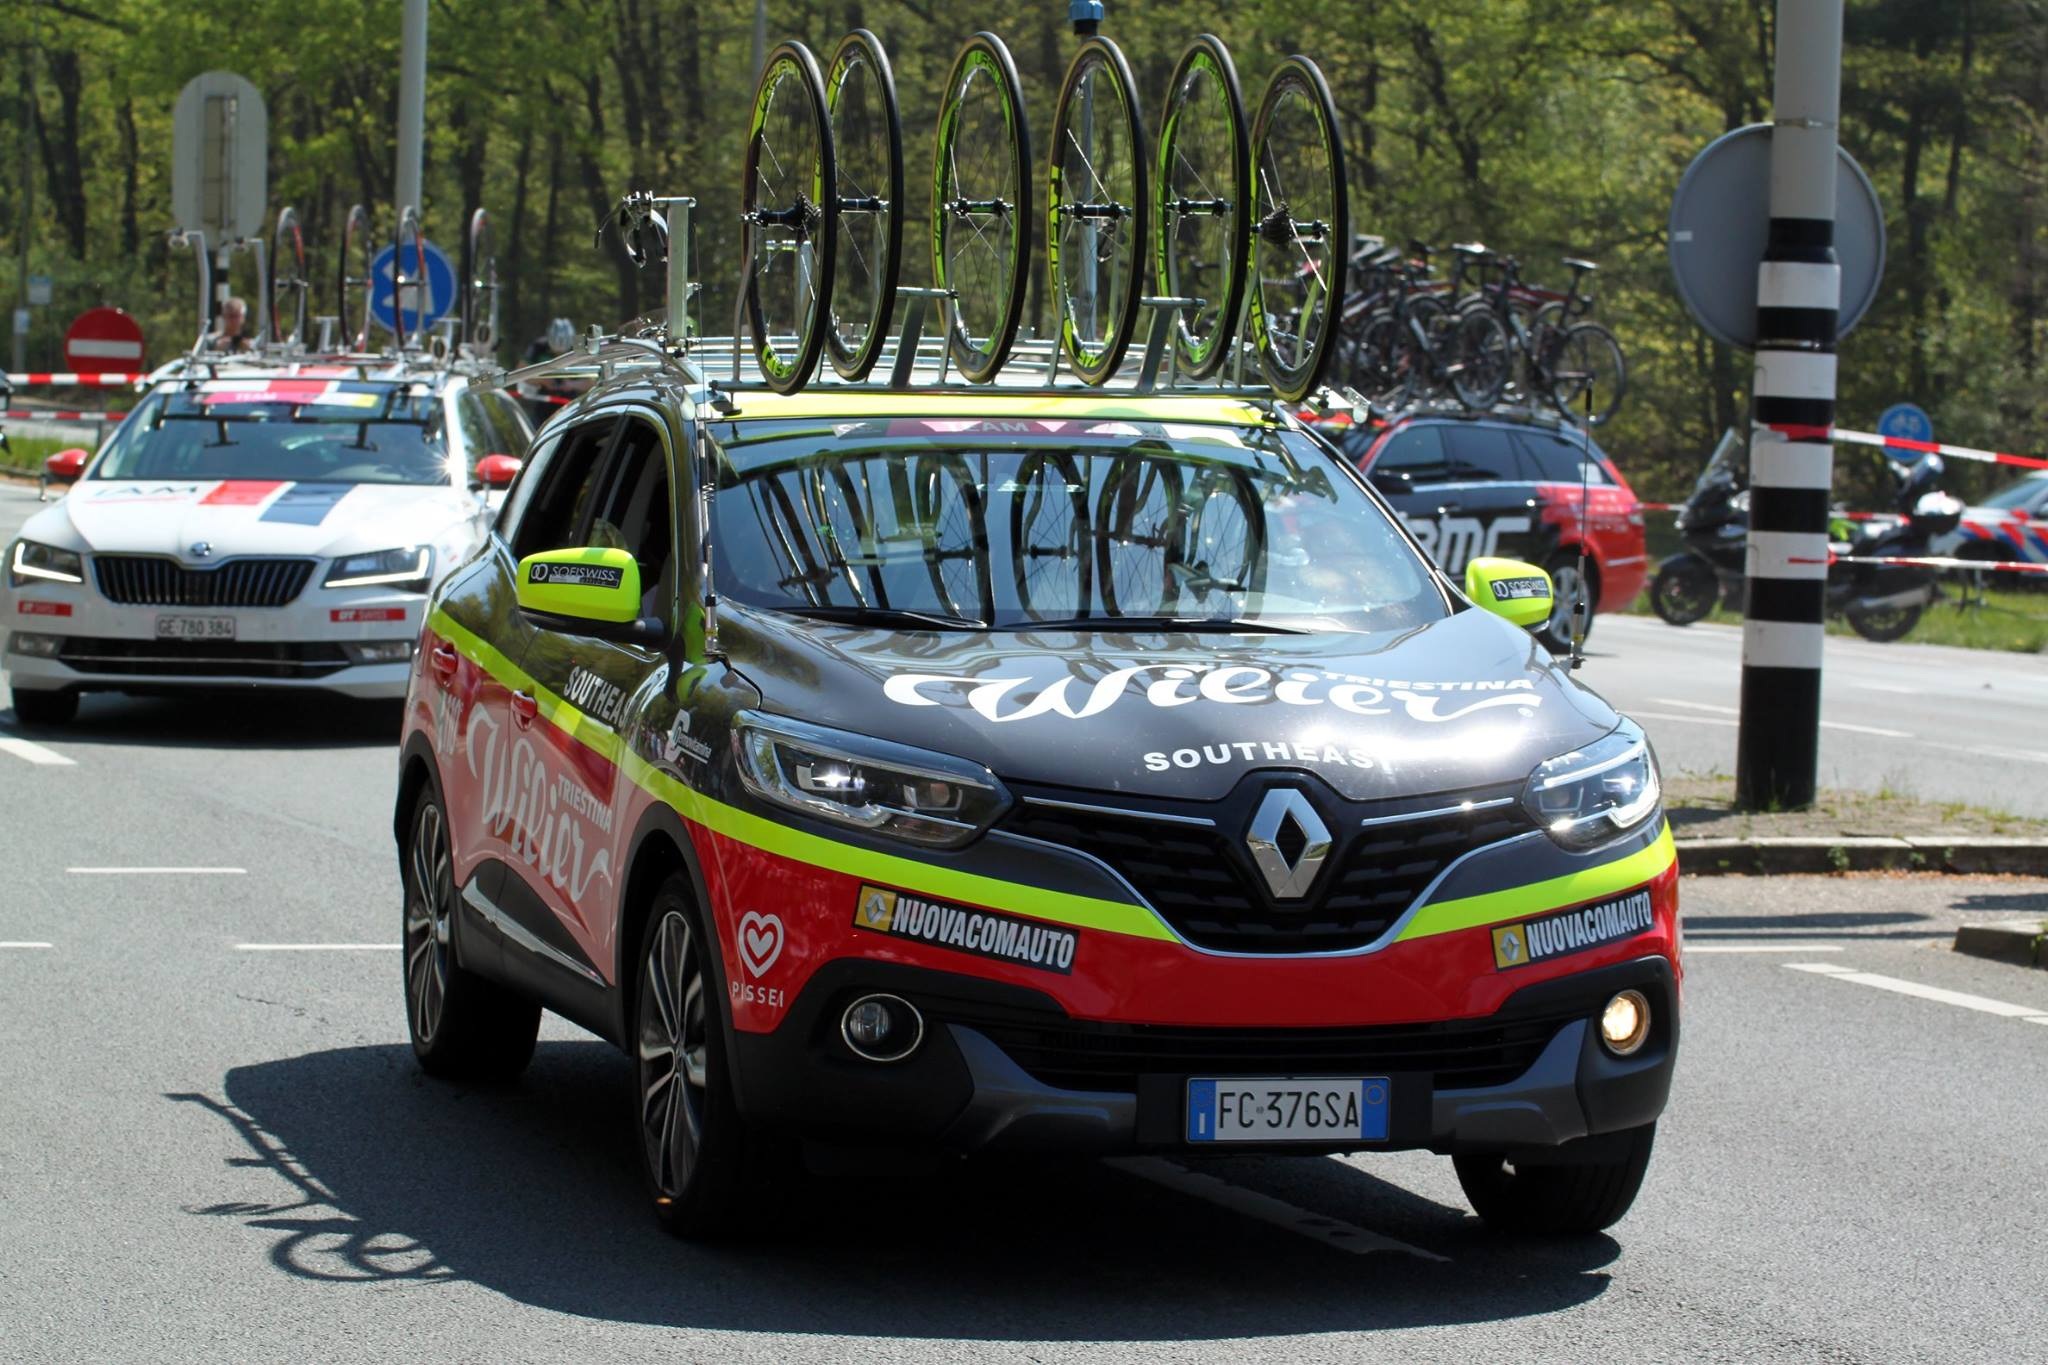
car, driving, vehicle, motor vehicle, race, competition, team, renault, wilier, captur, auto show, sport utility vehicle, land vehicle, automobile make, automotive exterior, automotive design, crossover suv